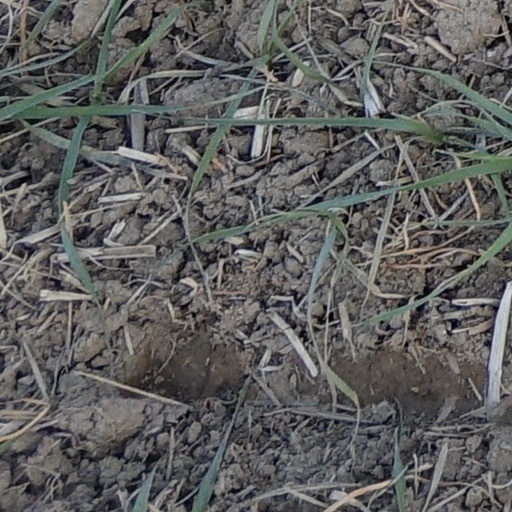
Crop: wheat